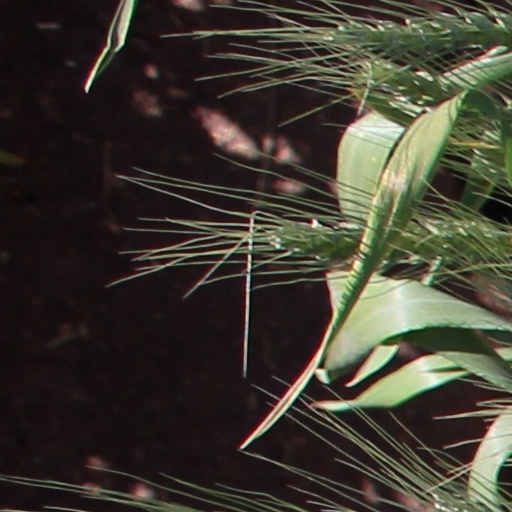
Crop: wheat